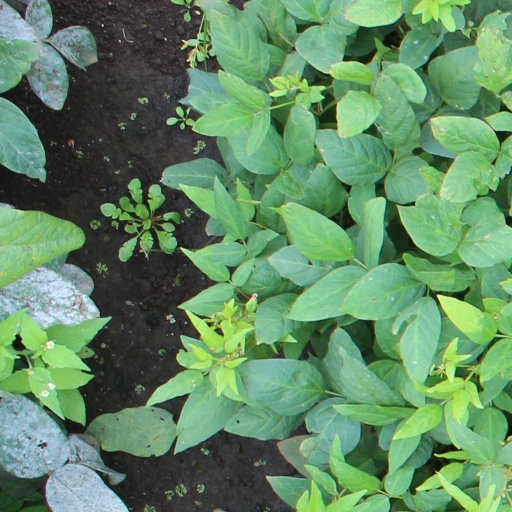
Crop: soybean